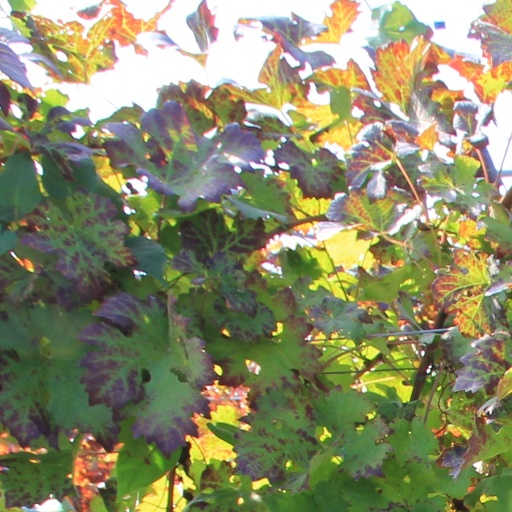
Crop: grape